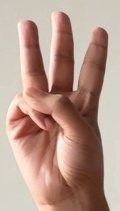
ASL sign: 6